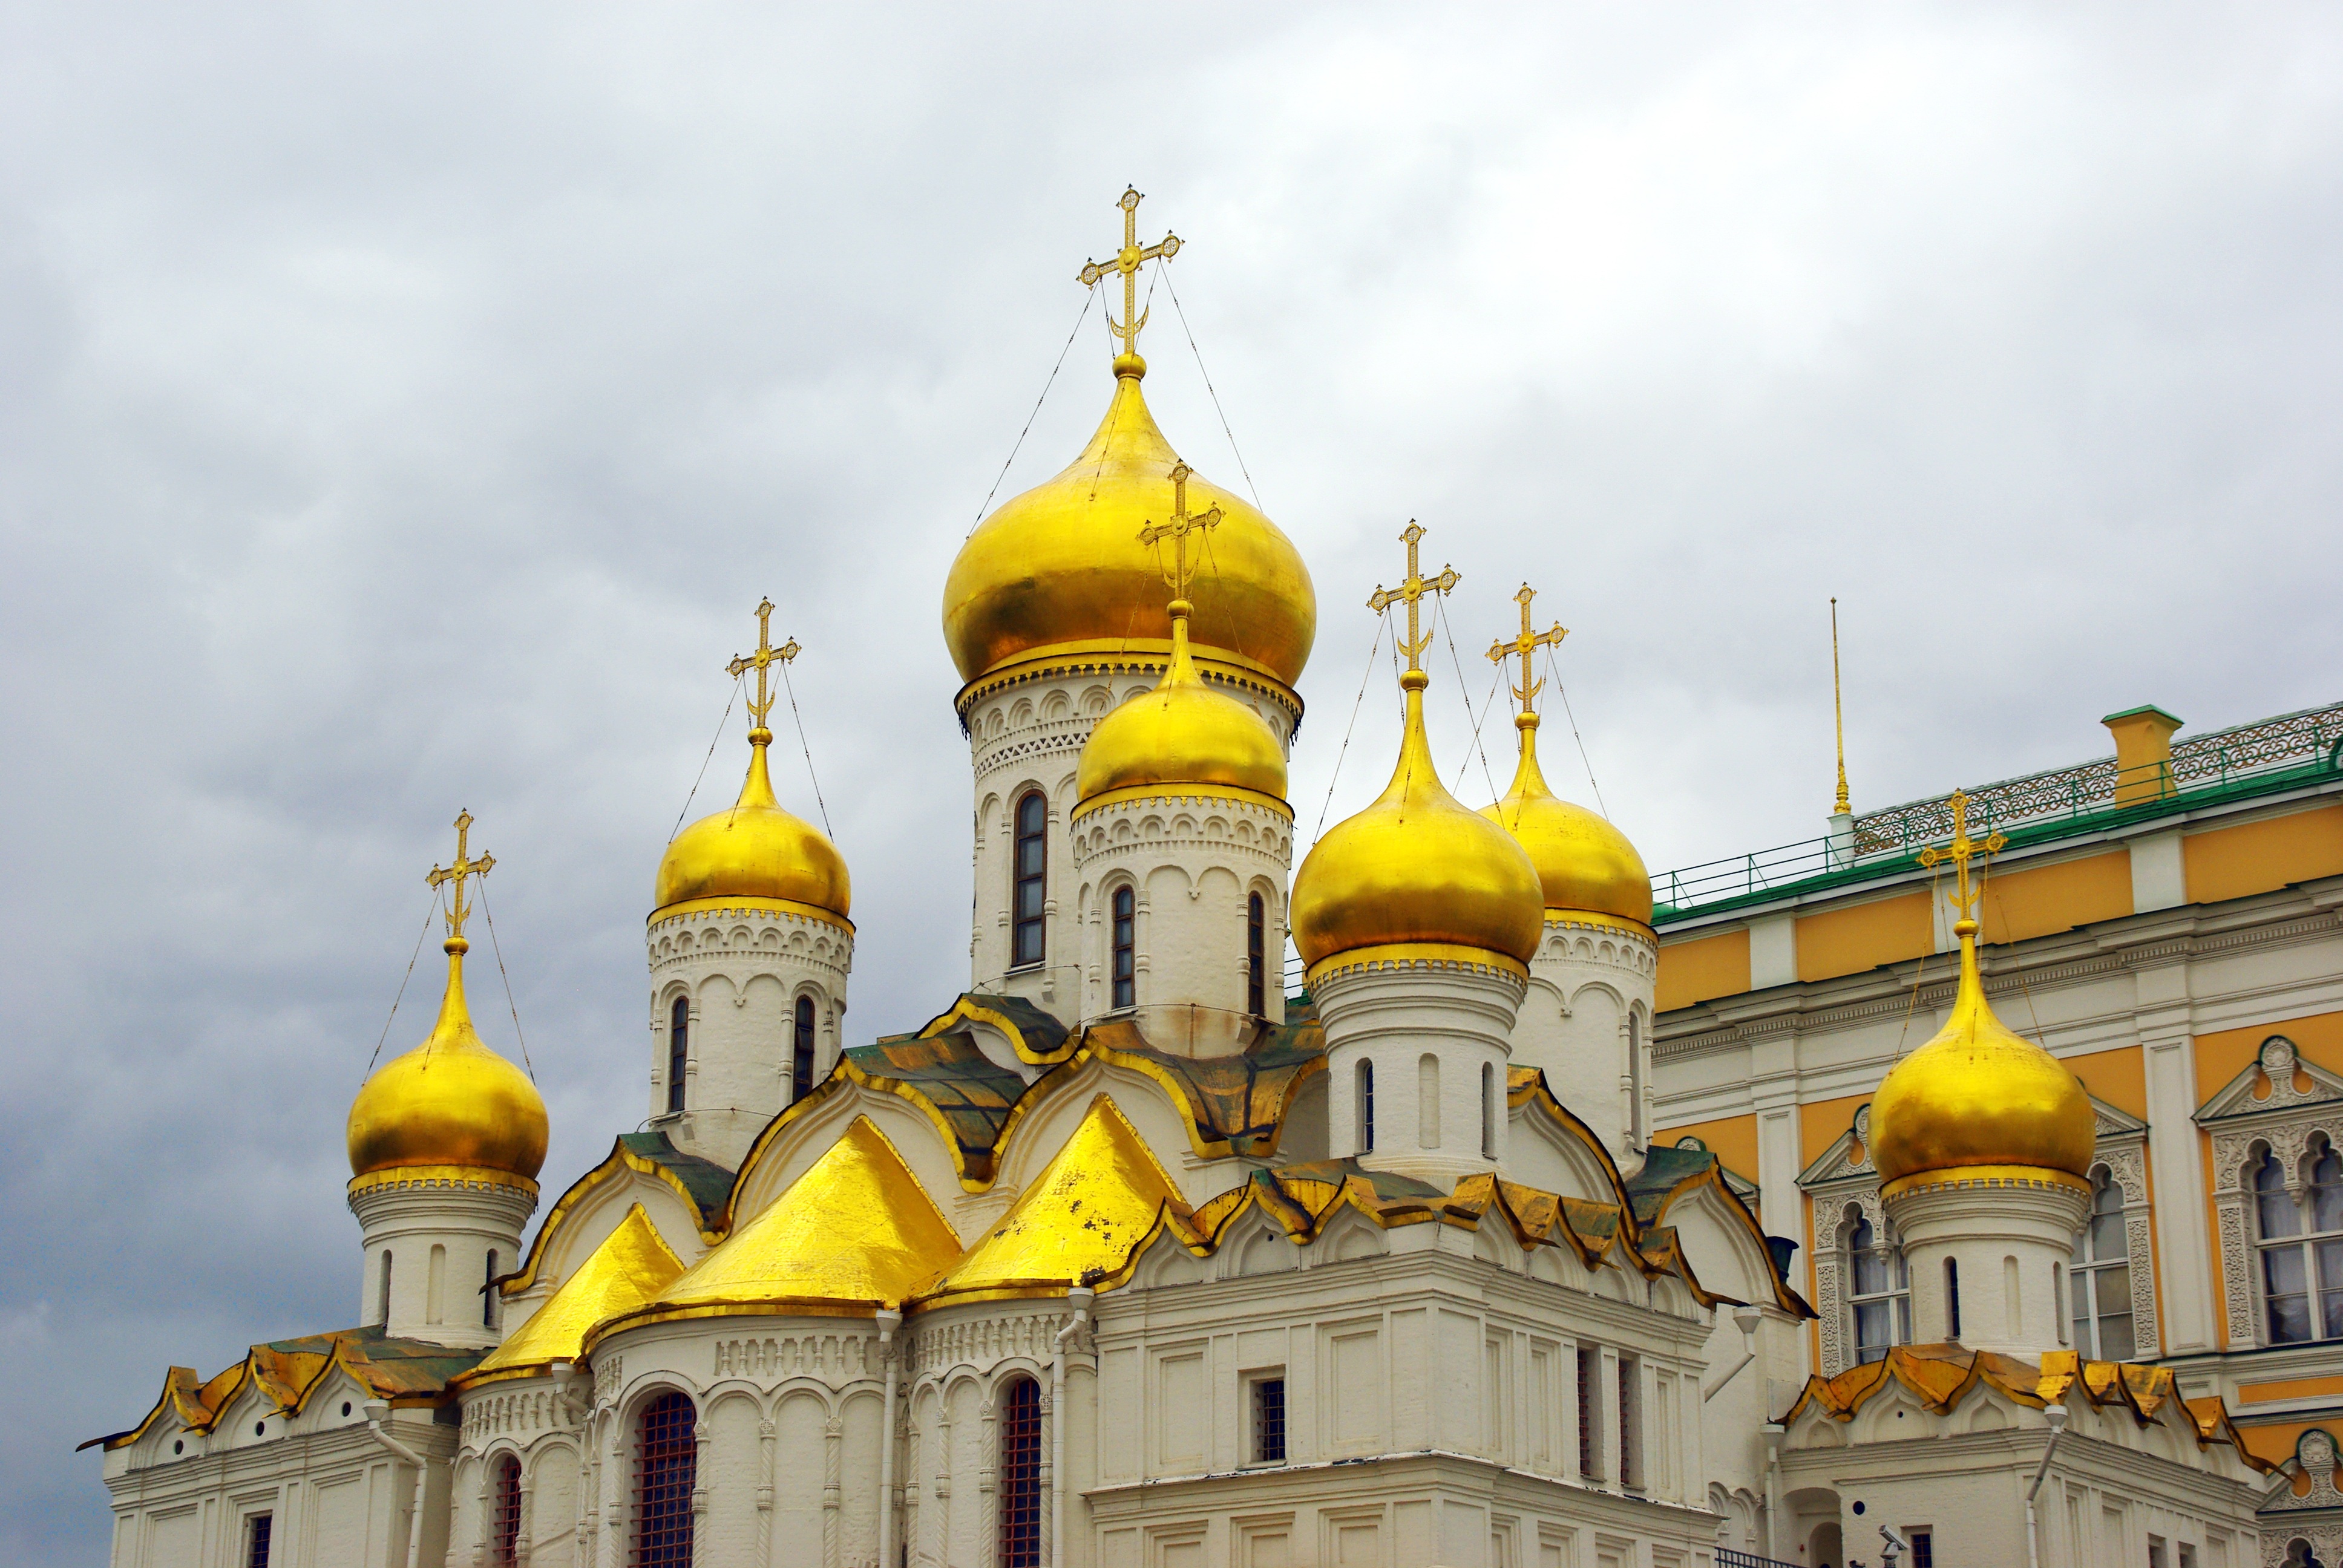
architecture, building, palace, landmark, church, place of worship, orthodox, dome, russia, dore, russian church, bulbs roof, yaroslav